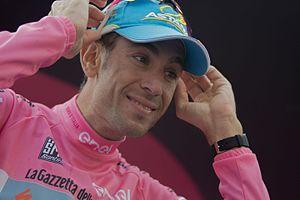
La 100ᵉ édition du Tour d'Italie a lieu du 5 au 28 mai 2017. Elle fait partie du calendrier UCI World Tour 2017 en catégorie 2.UWT.